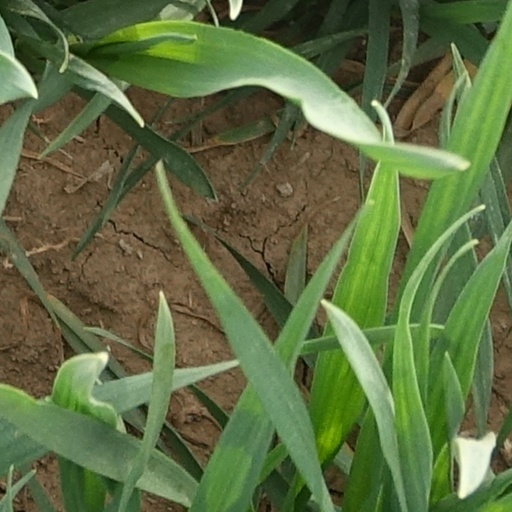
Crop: wheat